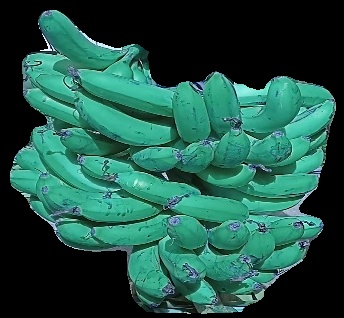
Variety: pachbale
Grade: grade3